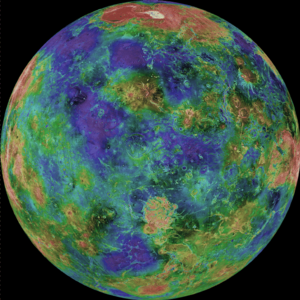
Ishtar Terra est l'une des deux principales hautes terres de la planète Vénus, à proximité du pôle nord. Son altitude moyenne est supérieure à 2 km au-dessus du rayon moyen vénusien, l'autre grand « continent » étant Aphrodite Terra, situé sur l'équateur et qui est sensiblement plus vaste. Il s'agit d'une formation d'origine tectonique et volcanique s'étendant sur 3 700 km dans le sens est-ouest et sur 1 500 km dans le sens nord-sud, ce qui lui confère une taille intermédiaire entre celle de l'Australie et des 48 États contigus des États-Unis. C'est la région d'altitude la plus élevée de Vénus, à l'image de l'Himalaya et du Plateau Tibétain sur Terre.